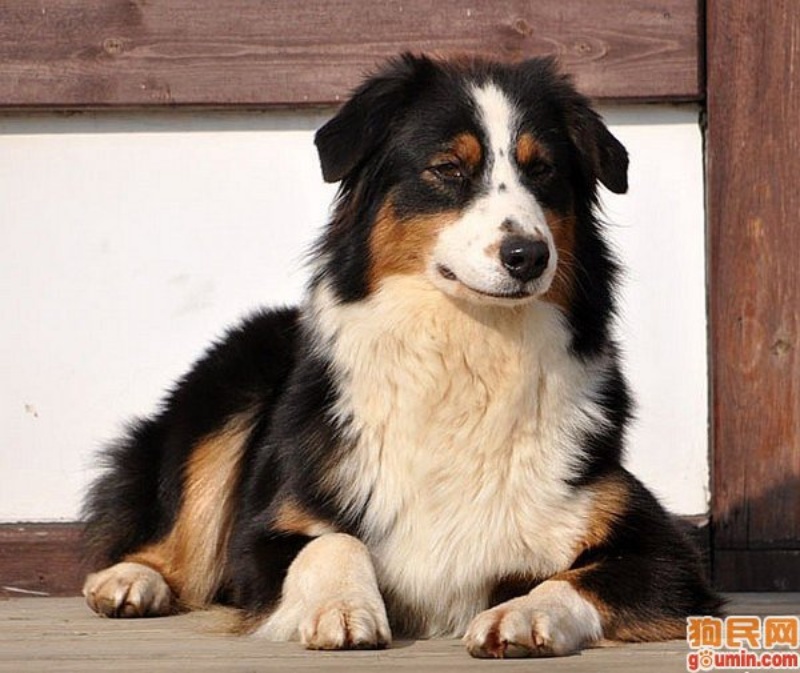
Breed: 245-n000098-Australian_Shepherd